Russia

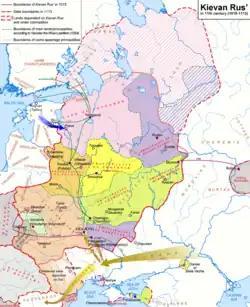
Kievan Rus' after the Council of Liubech in 1097

The establishment of the first East Slavic states in the 9th century coincided with the arrival of Varangians, the Vikings who ventured along the waterways extending from the eastern Baltic to the Black and Caspian Seas. According to the "Primary Chronicle", a Varangian from the Rus' people, named Rurik, was elected ruler of Novgorod in 862. In 882, his successor Oleg ventured south and conquered Kiev, which had been previously paying tribute to the Khazars. Rurik's son Igor and Igor's son Sviatoslav subsequently subdued all local East Slavic tribes to Kievan rule, destroyed the Khazar Khaganate, and launched several military expeditions to Bulgaria, Byzantium and Persia.